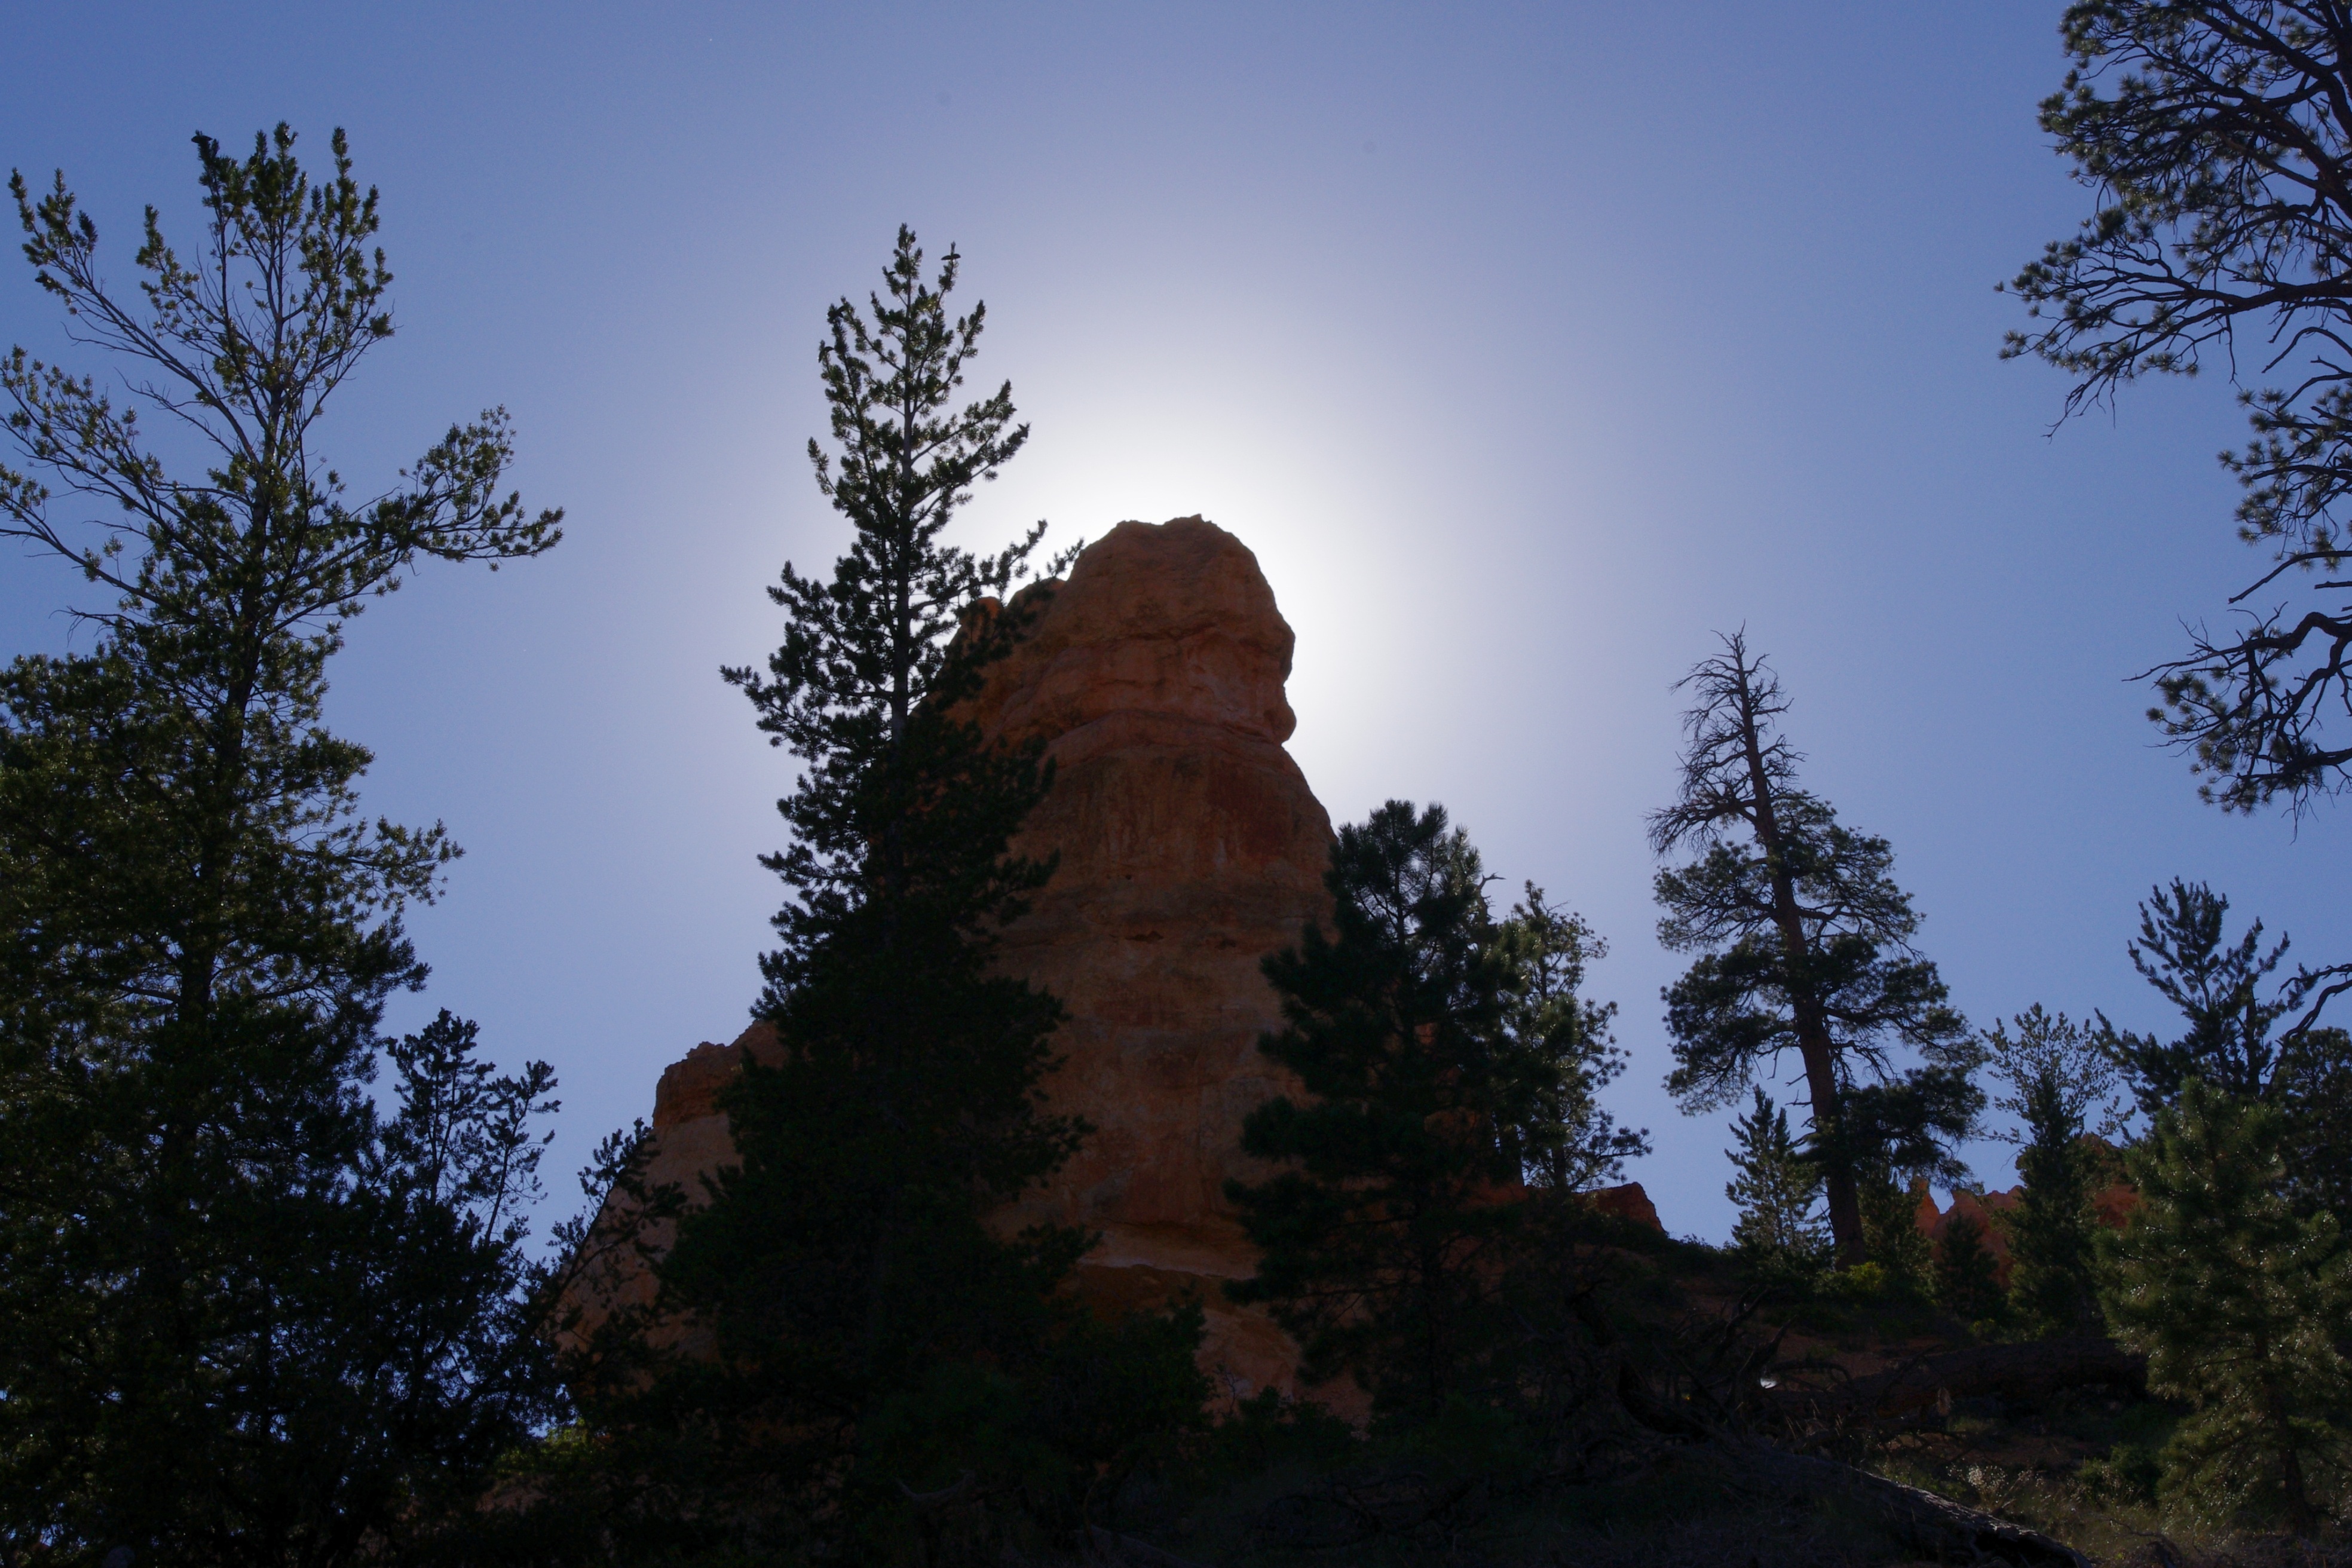
landscape, tree, nature, forest, rock, wilderness, mountain, cloud, plant, sky, sun, sunlight, leaf, hill, sandstone, formation, scenic, autumn, park, shadow, landmark, canyon, ridge, summit, bryce, national, aura, utah, ecosystem, southwest, monolith, atmospheric phenomenon, woody plant, mountainous landforms